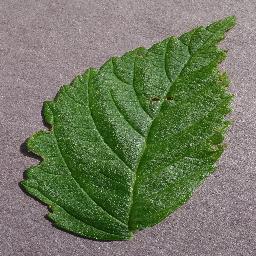
Label: Raspberry___healthy